Roraima

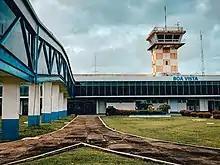
Boarding gate of Boa Vista International Airport.

Roraima has always occupied a secondary position in the economic geography of the Amazon when it comes to plant extractivism, producing Brazil nuts, rowanberries and wood. The first two in the southern region of the state, especially under the Branco River. They are sold in Manaus, but on a small scale. The wood has been explored and traded with Venezuela and, more recently, with other countries in Europe and Asia.